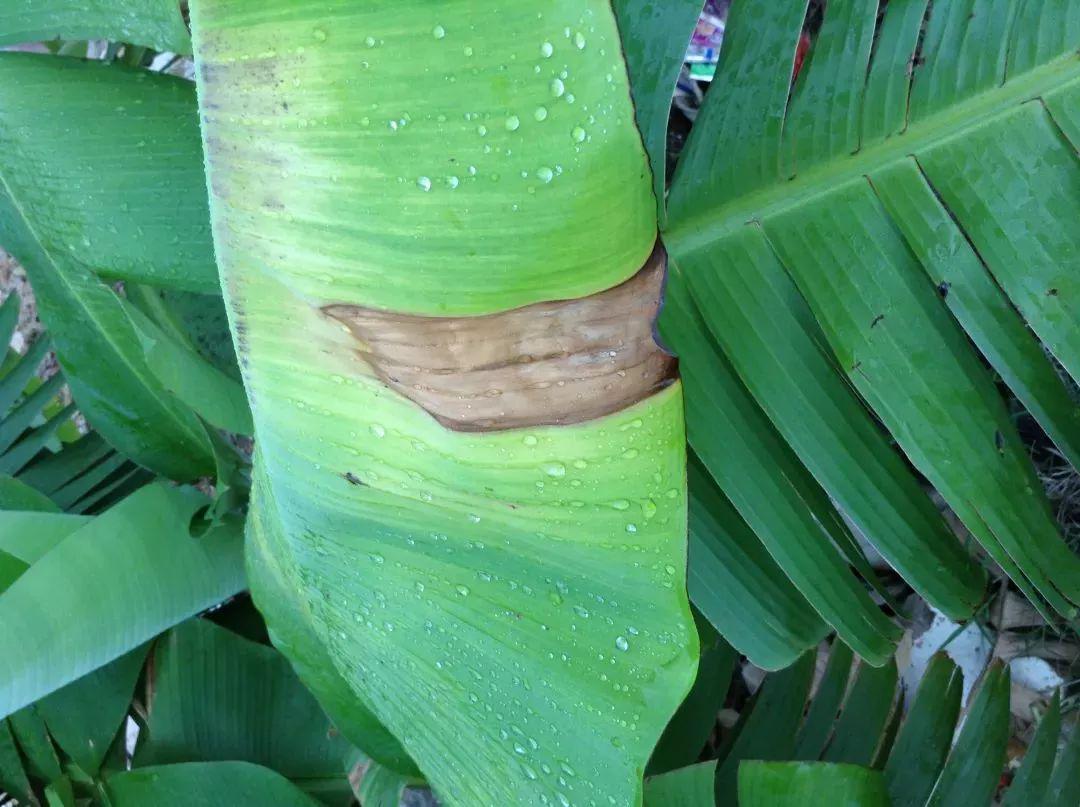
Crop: unknown
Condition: banana_banana_cordana_spot